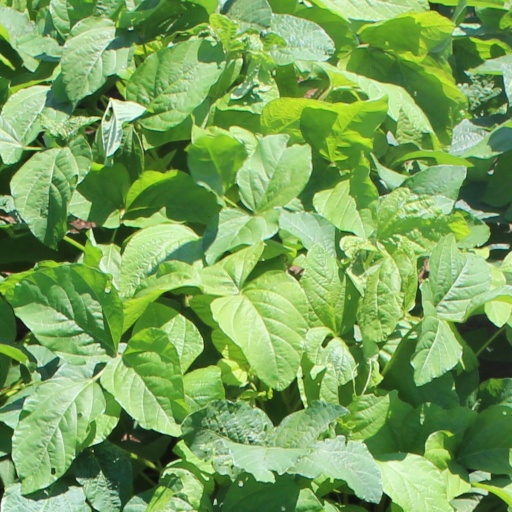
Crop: soybean